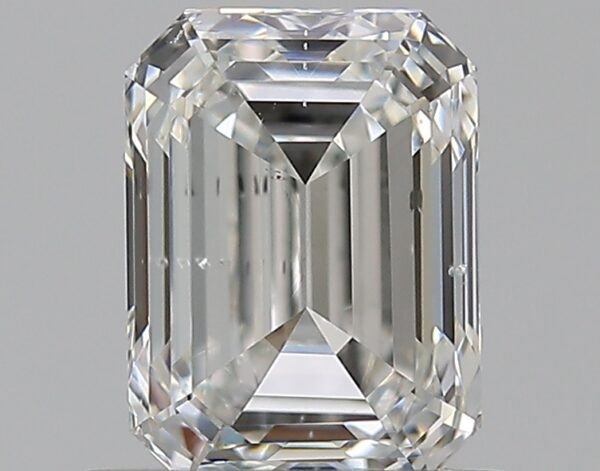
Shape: emerald
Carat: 0.72
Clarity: SI1
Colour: H
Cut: EX
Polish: EX
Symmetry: VG
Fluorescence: N
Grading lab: GIA
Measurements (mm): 5.8 x 4.28 x 2.92